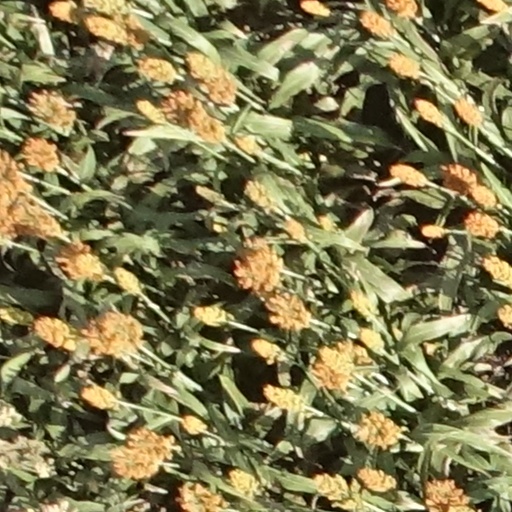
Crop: sorghum